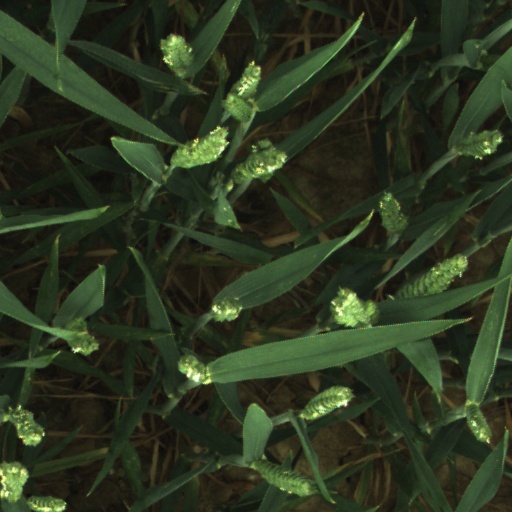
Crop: wheat